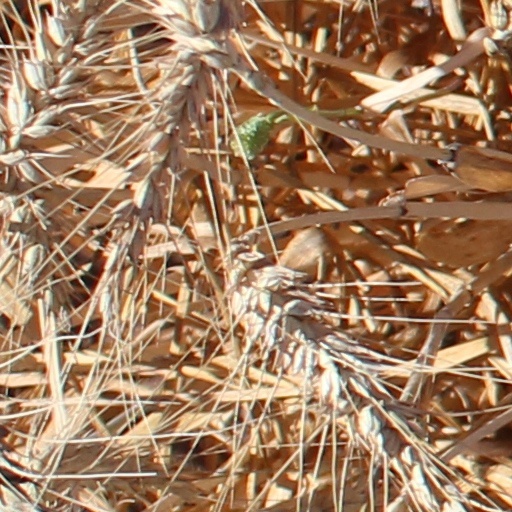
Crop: wheat